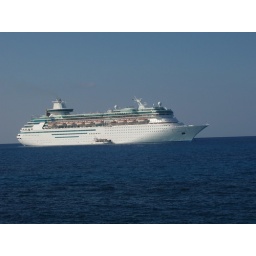
the ship in the water